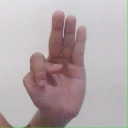
अक्षर: भ